MLB in Omaha

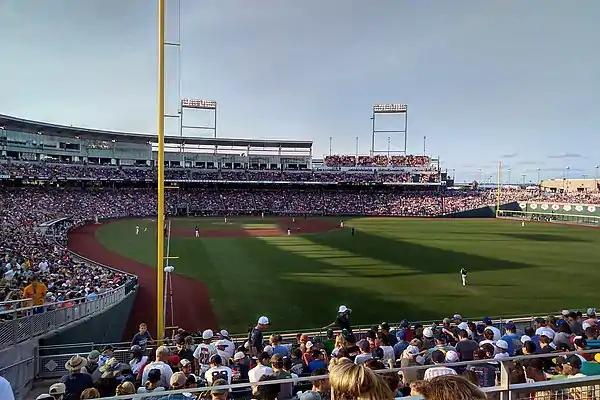
TD Ameritrade Park (Now Charles Schwab Field

The Royals served as the home team, while the Tigers were the visitors. Matthew Boyd was the starting pitcher for Detroit, and Homer Bailey started for Kansas City. Nicky Lopez hit his first career home run where he played college baseball to start the scoring for the Royals. Homer Bailey pitched six scoreless innings and got the win while Matthew Boyd was given the loss. The Royals won the game 7–3.